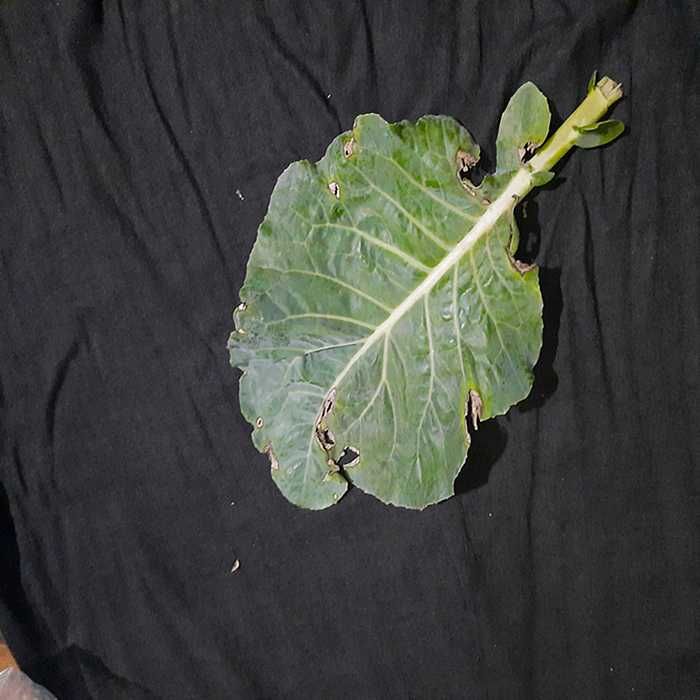
Plant: Cauliflower
Label: Downy mildew